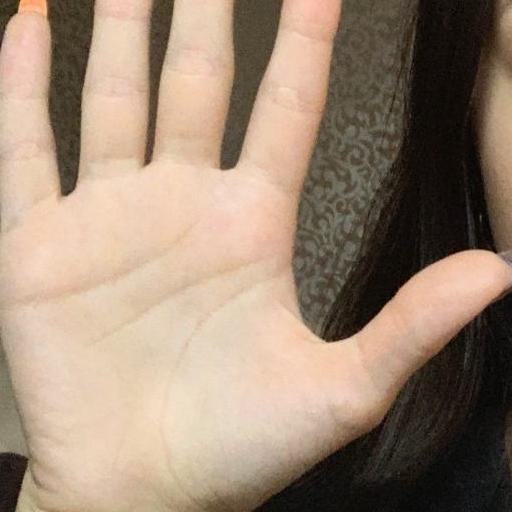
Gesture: palm